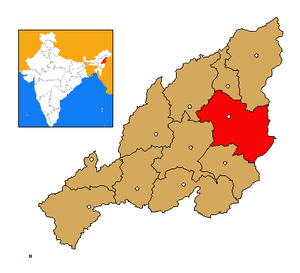
Le district de Tuensang est un district de l'état du Nagaland, en Inde.